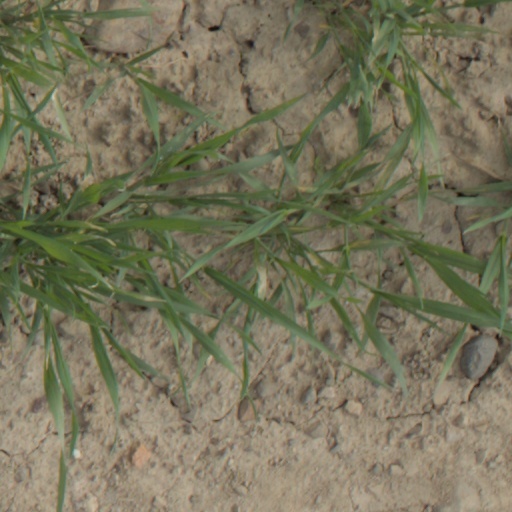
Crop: wheat